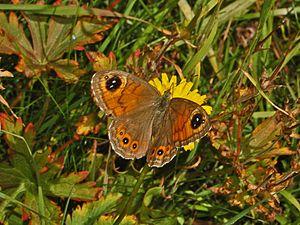
Le Némusien, ou Ariane, est une espèce de lépidoptères appartenant à la famille des Nymphalidae, à la sous-famille des Satyrinae et au genre Lasiommata.